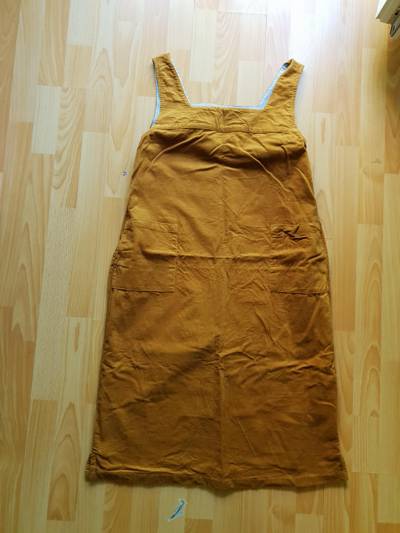
Waste category: clothes